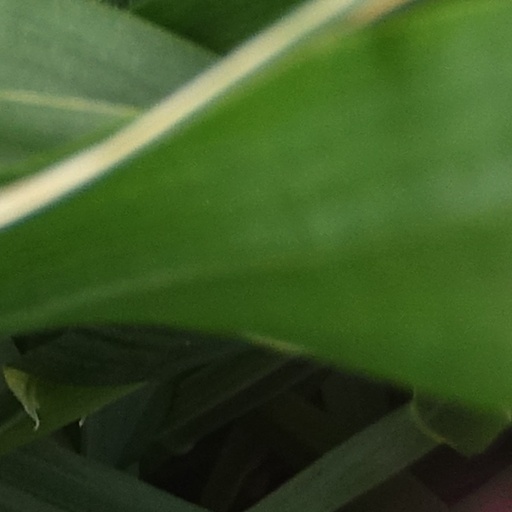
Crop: wheat